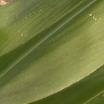
Crop: Maize
Condition: healthy-leaf